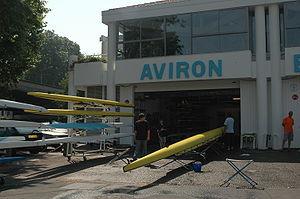
L'Aviron Bayonnais est un club omnisports français fondé le 17 août 1904. En 2020, l'Aviron Bayonnais compte 22 sections.
Bayonne est une commune du sud-ouest de la France et l’une des deux sous-préfectures du département des Pyrénées-Atlantiques, en région Nouvelle-Aquitaine. La ville est située au point de confluence de l'Adour et de la Nive, non loin de l'océan Atlantique, aux confins nord du Pays basque et sud de la Gascogne, là où le bassin aquitain rejoint les premiers contreforts du piémont pyrénéen. Elle est frontalière au nord avec le département des Landes, et la limite territoriale franco-espagnole se situe à une trentaine de kilomètres au sud.